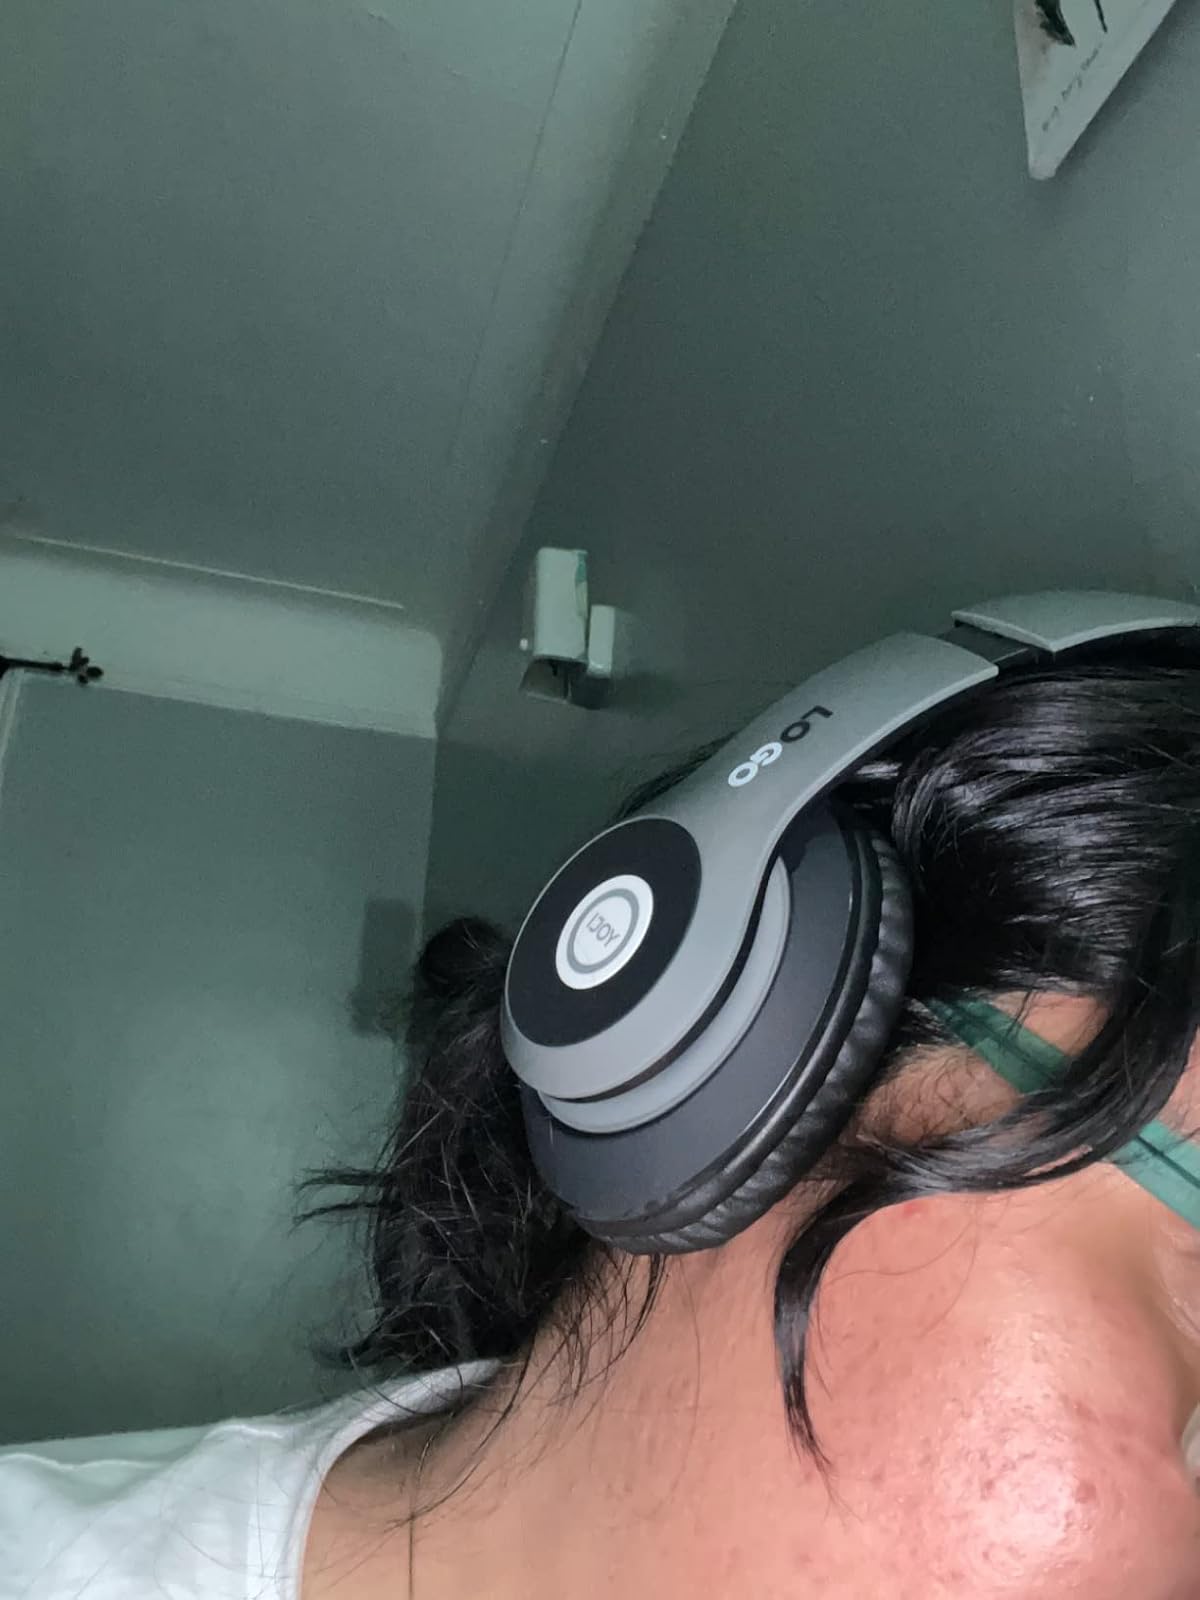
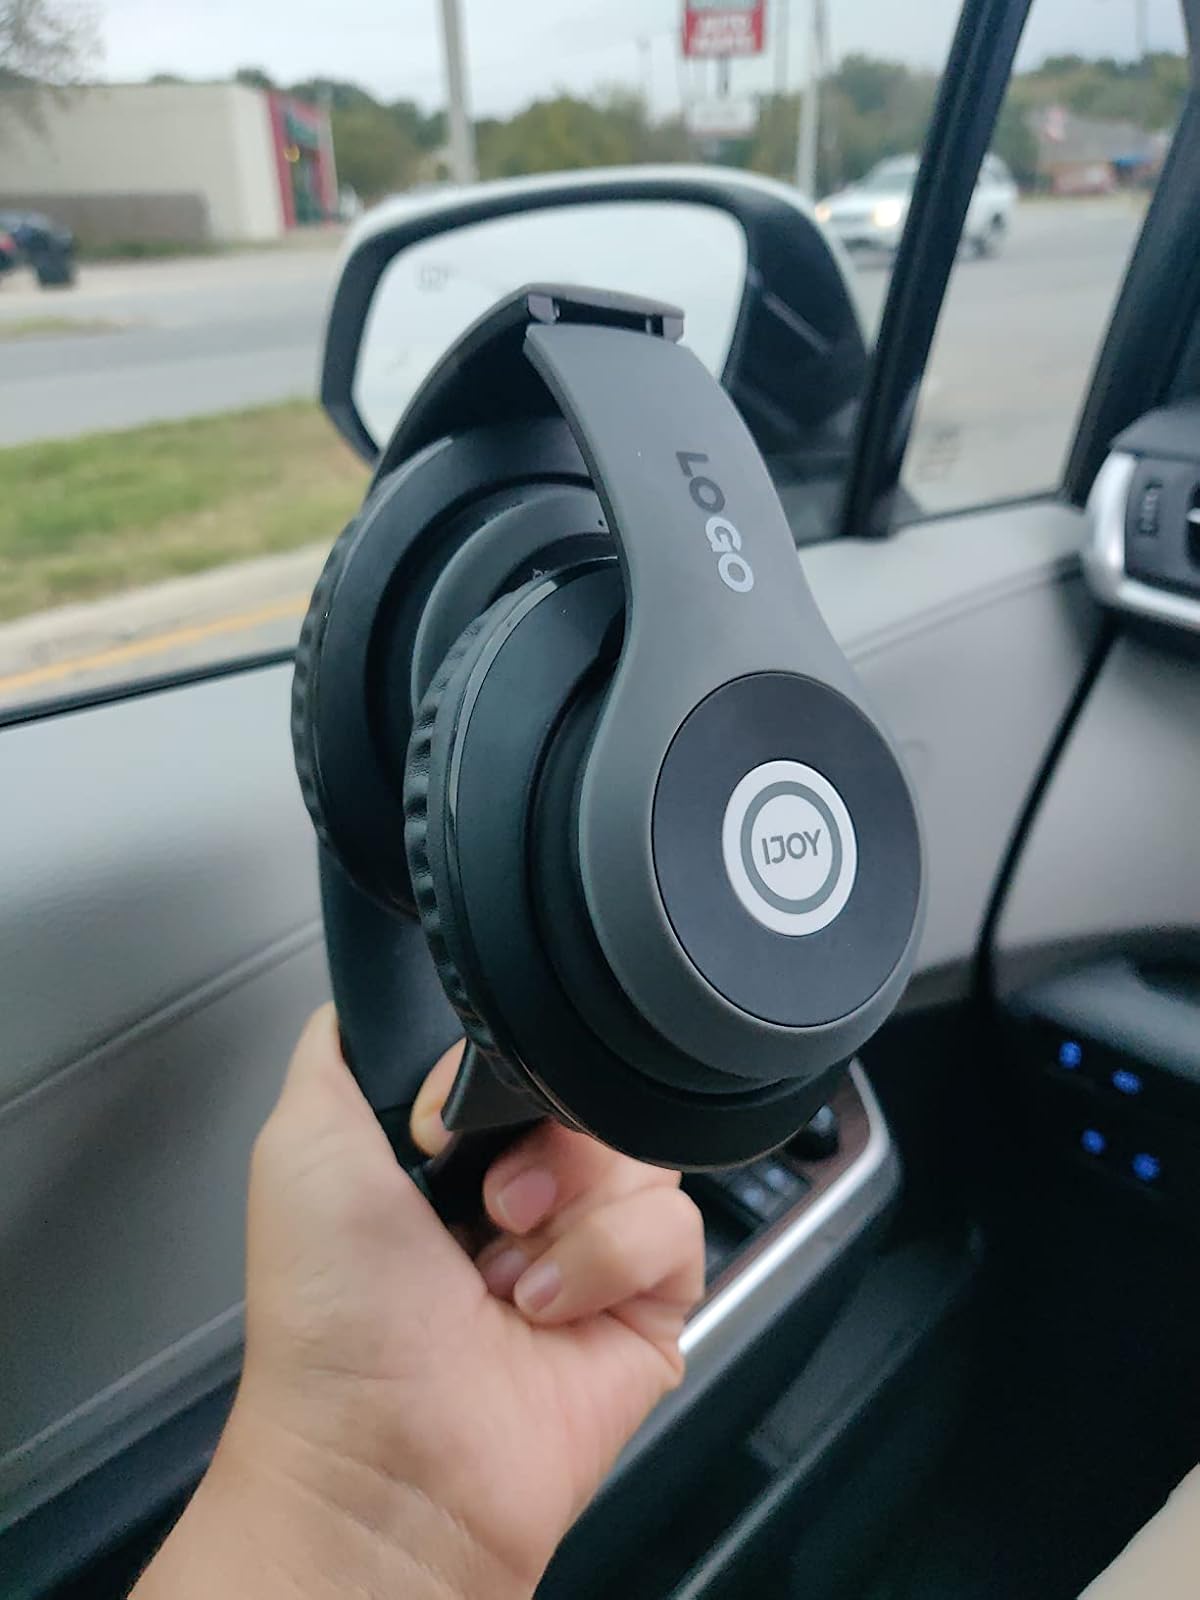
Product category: headphones
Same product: yes